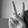
ASL letter: V